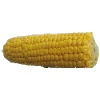
Label: Corn 1